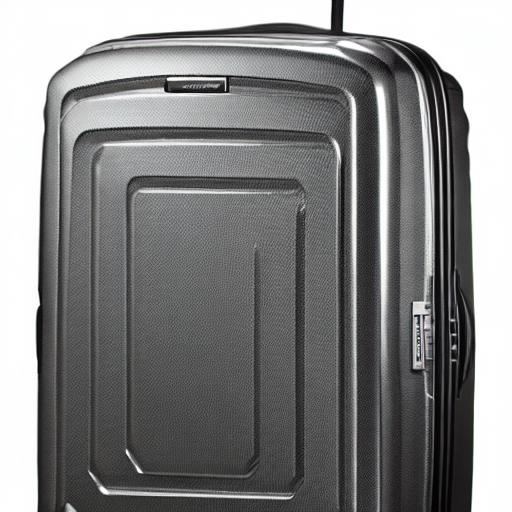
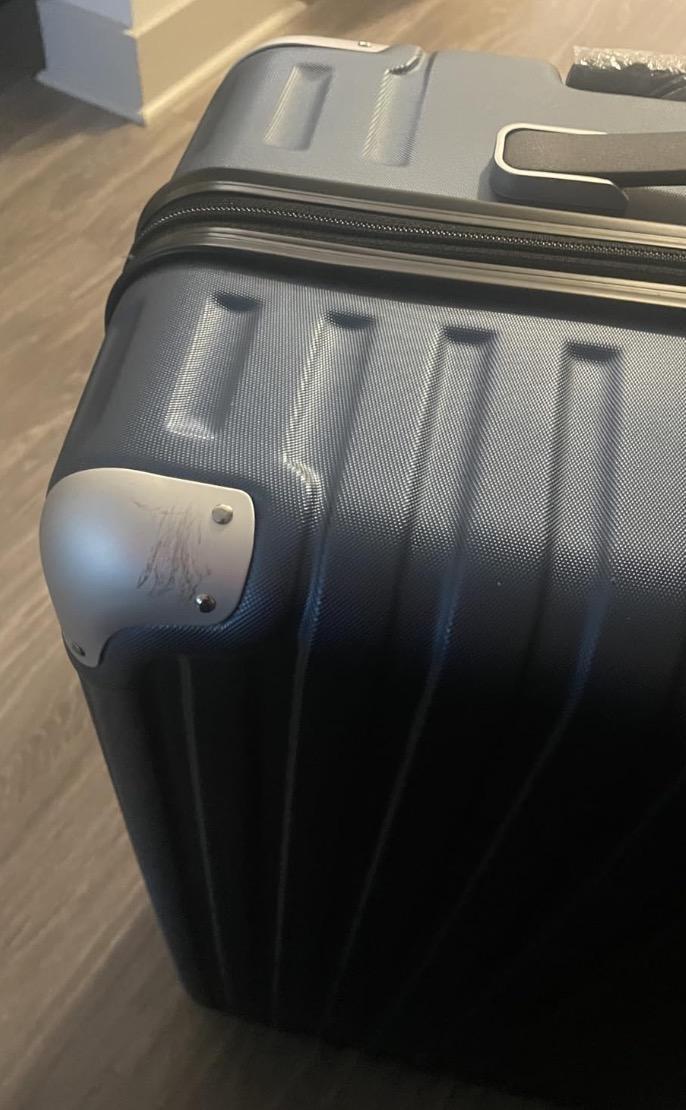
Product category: items_tea
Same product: no